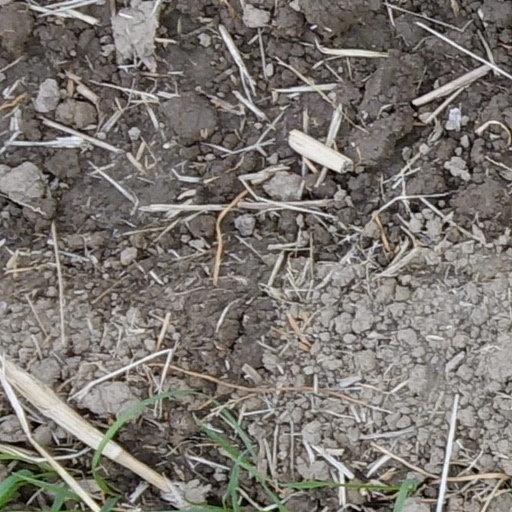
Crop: wheat